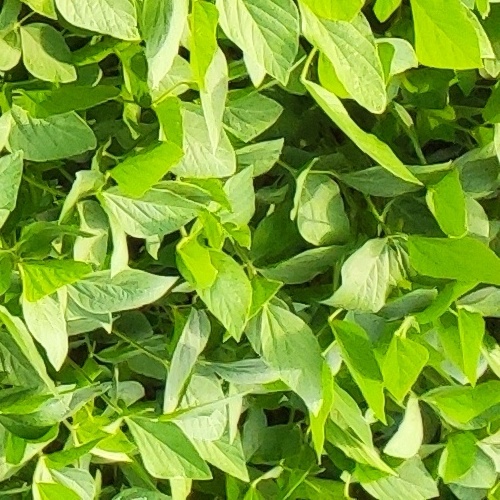
Label: Healthy